Zhaojiabang Road station

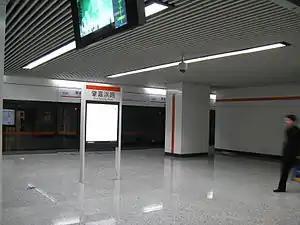
Line 7 platform

Zhaojiabang Road is an interchange station between lines 7 and 9 of the Shanghai Metro. It is located near the junction of Zhaojiabang Road and Wulumuqi Road in Xuhui District. The station began operation on 5 December 2009 with the start of operations on line 7 and became an interchange station on 31 December 2009 with the start of operations on line 9.